Mid State Trail (Pennsylvania)

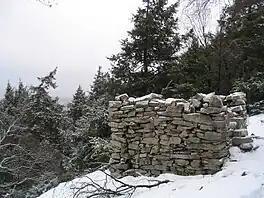
The "Roman Tower" on the Mid State Trail in Centre County

North of US Route 22, the MST climbs up the next segment of Tussey Mountain and enters Rothrock State Forest. It crosses PA Route 26 above Pine Grove Mills in an area that features several vistas of State College and Penn State University. The trail walks along the ridgeline around three sides of Bear Meadows Natural Area, then finally reaches the end of Tussey Mountain and rises to the top of Thickhead Mountain. The trail next reaches a junction with the Standing Stone Trail at Detweiler Run Natural Area. The trail then walks through Penn-Roosevelt State Park, and later uses a culvert to pass under the US Route 322 expressway near Potters Mills.